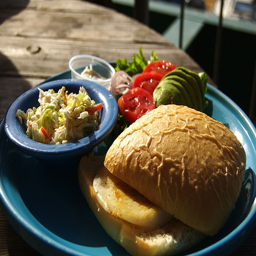
A blue plate topped with a sandwich and two salads.
a blue plate that has some food on it
Lunch plate on a table in the sun.
A sandwich is on a plate with cole slaw.
A blue plate has various types of food on it